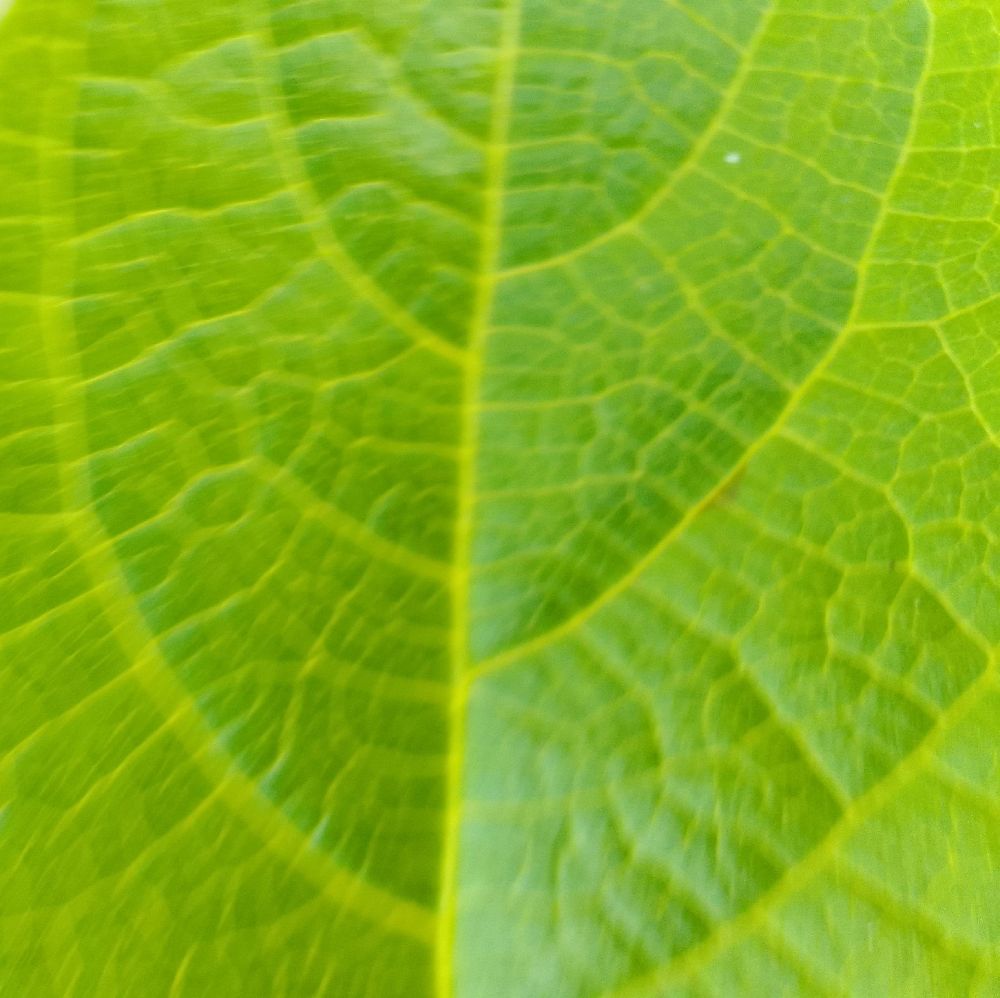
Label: healthy